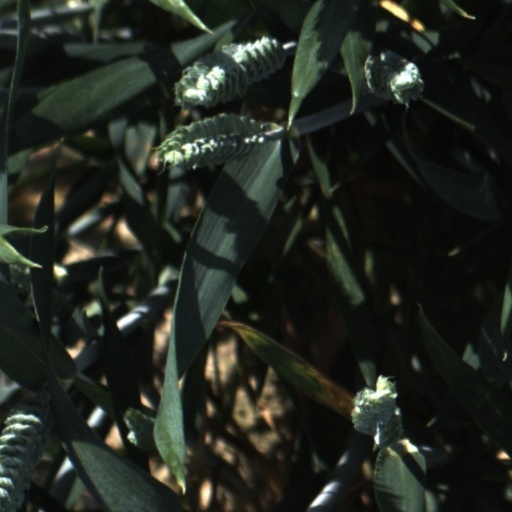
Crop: wheat